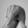
ASL letter: Q